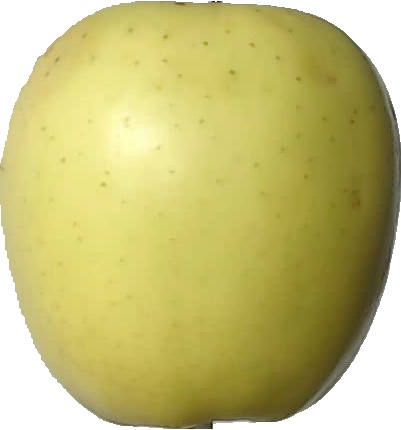
Label: apple_golden_2